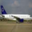
Label: airplane